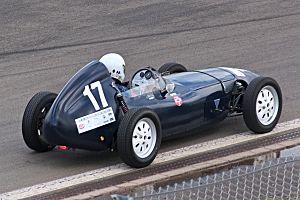
La Formule Junior est une ancienne catégorie de voitures de course automobile. Comme son nom l'indique, dans le but de réduire les coûts, la Formule Junior était placée en dessous de la Formule 2 dans la hiérarchie des catégories de monoplaces. Elle remplaçait la Formule 3 des années 1950, mais, avec la baisse générale des cylindrées, elle vint en fait remplacer la Formule 2 de 1 500 cm³.